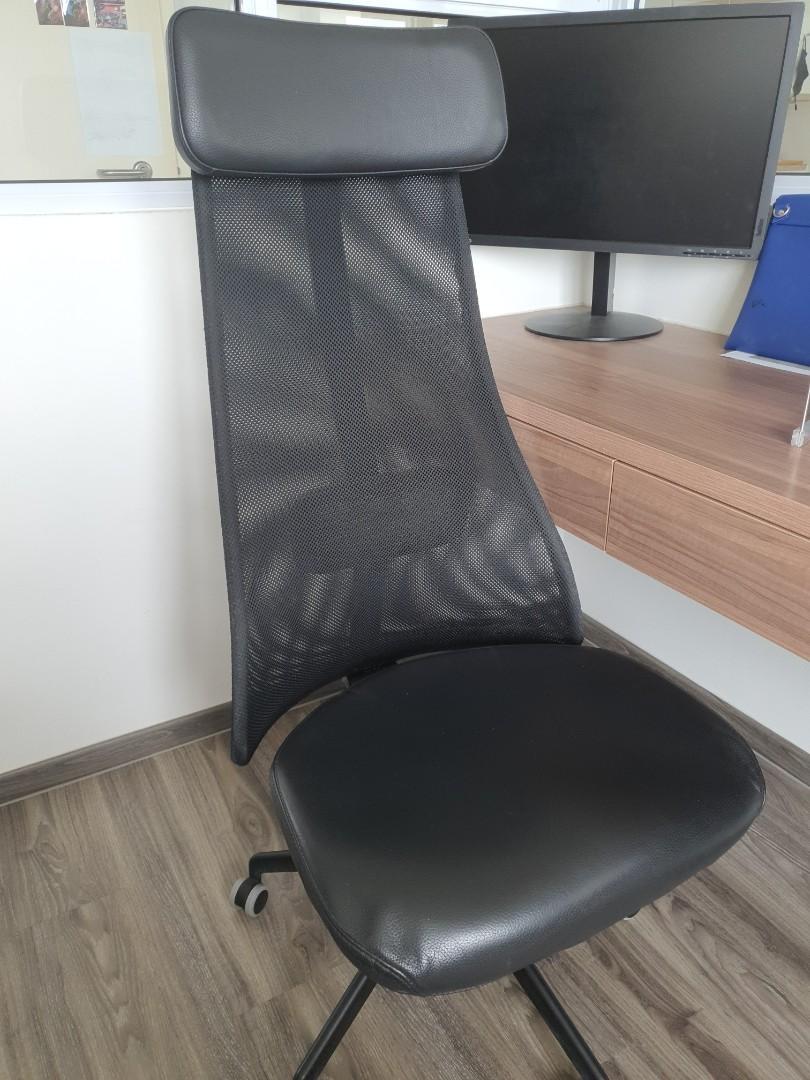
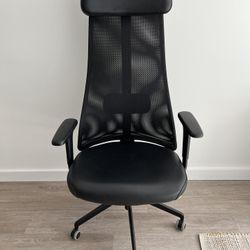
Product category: items_chair
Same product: yes